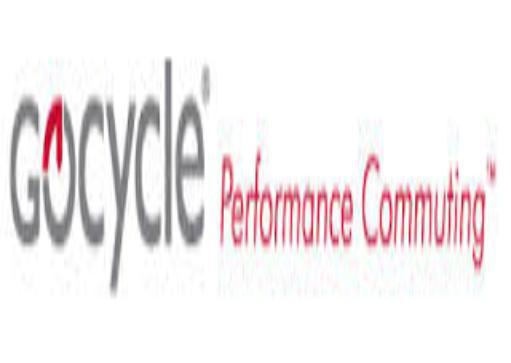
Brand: gocycle
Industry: Transportation